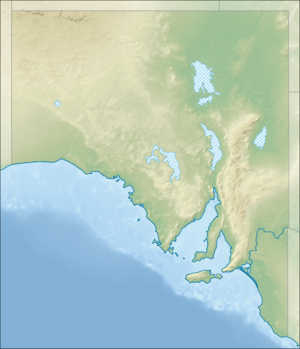
Le mont Barker est une colline située à l'est de la ville de Mount Barker à 35 km au sud-est du centre-ville d'Adélaïde en Australie-Méridionale.
La chaîne du mont Lofty est une chaîne de montagnes située à l'est d'Adélaïde en Australie-Méridionale et qui s'étend de l'extrémité sud de la péninsule Fleurieu sur plus de 300 kilomètres vers le nord avant de disparaître au nord de Peterborough. Dans les environs d'Adélaïde, elle sépare les plaines d'Adélaïde des vastes plaines qui entourent le Murray et s'étirent vers l'est jusqu'au Victoria.
Le lac Eyre, officiellement Kati Thanda–Lake Eyre, est le plus grand lac salé d'Australie et d'Océanie avec une superficie de 9 300 km². Il est également le point le plus bas de l'Australie à approximativement 13 mètres en dessous du niveau de la mer et représente le point central du vaste bassin du lac Eyre. Le lac est situé dans les déserts du centre de l'Australie, au nord de Port Augusta dans la partie septentrionale de l'État d'Australie-Méridionale. Il est souvent asséché et se remplit une fois tous les quinze à vingt ans environ lors de pluies diluviennes.
Le parc national de Seal Bay est situé sur l'île Kangourou au sud de l'Australie-Méridionale. Il abrite une importante colonie de lions de mer australiens. L'approche des animaux est réglementée, payante et nécessite la présence d'un guide.